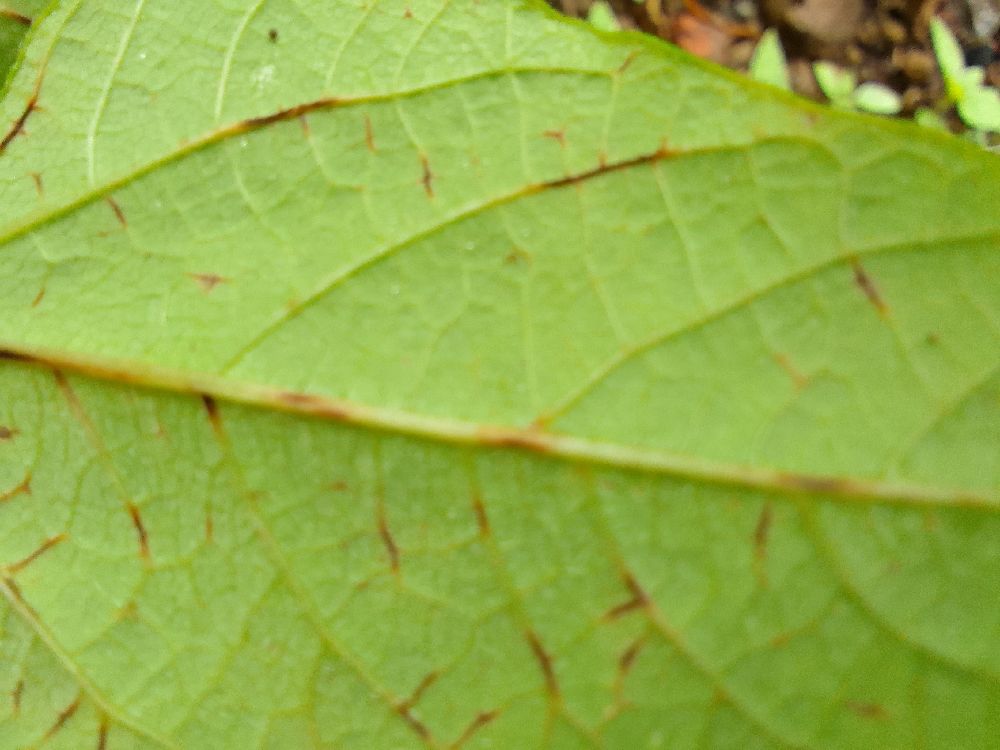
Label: anthracnose